USA Today

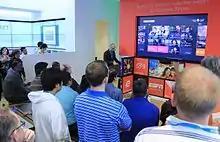
Miguel Vazquez from "USA Today" shows off the publication's Metro App, 2012.

On September 14, 2012, "USA Today" underwent the first major redesign in its history, in commemoration for the 30th anniversary of the paper's first edition. Developed in conjunction with brand design firm Wolff Olins, the print edition of "USA Today" added a page covering technology stories, expanded travel coverage within the Life section, and increased the number of color pages included in each edition, while retaining longtime elements. The "globe" logo used since the paper's inception was replaced with a new logo featuring a large circle rendered in colors corresponding to each of the sections, serving as an infographic that changes with news stories, containing images representing that day's top stories.